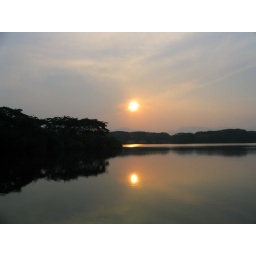
The lake next to and below my chalet(bungalow)... This bungalow had it's bathroom open for &amp;quot;public viewing&amp;quot;.